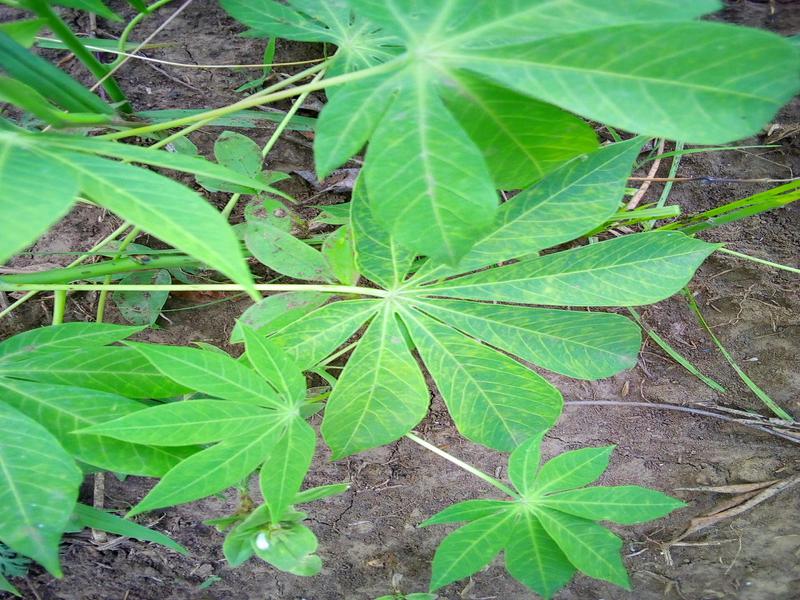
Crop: cassava
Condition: brown_streak_disease